US FWS Pribilof

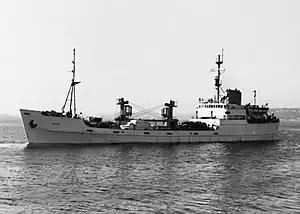
"FSR-791" during her United States Army service.

The Alden firm designed the vessel as a steel-hulled coastal refrigerated cargo ship. Higgins Industries constructed her at New Orleans, Louisiana, in 1953–1954, and delivered her to the United States Army in 1954. The U.S. Army placed her in service as the "refrigerated freight and supply" vessel United States Army "FSR-791", and later placed her in reserve.